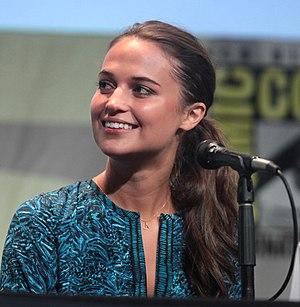
Tomb Raider est un film américano-britannique réalisé par Roar Uthaug et sorti en 2018.
Lara Croft est un personnage de fiction et la protagoniste de la série de jeux vidéo Tomb Raider et de sa série dérivée Lara Croft, toutes deux produites par Square Enix, cette société ayant acheté Eidos Interactive à l'origine de la série Tomb Raider. Lara Croft est présentée comme une archéologue belle, intelligente et athlétique, qui s'aventure de par le monde dans d'anciennes tombes ou ruines pleines de danger. Créé par Toby Gard alors qu'il travaille pour le développeur anglais Core Design, le personnage fait sa première apparition dans le jeu Tomb Raider, en 1996. Elle fait alors également des apparitions dans des suites de jeux vidéo, des adaptations imprimées, une mini-série d'animation, trois longs métrages, incarnée deux fois par Angelina Jolie puis plus récemment par Alicia Vikander, ainsi que dans des produits dérivés. Lara Croft est aussi utilisée dans des promotions de tierces parties, publicités télévisées et imprimées comprises, ainsi qu'en tant que porte-parole mannequin. La promotion du personnage inclut une marque de vêtements et d'accessoires, des figurines et des présentations effectuées par des mannequins.